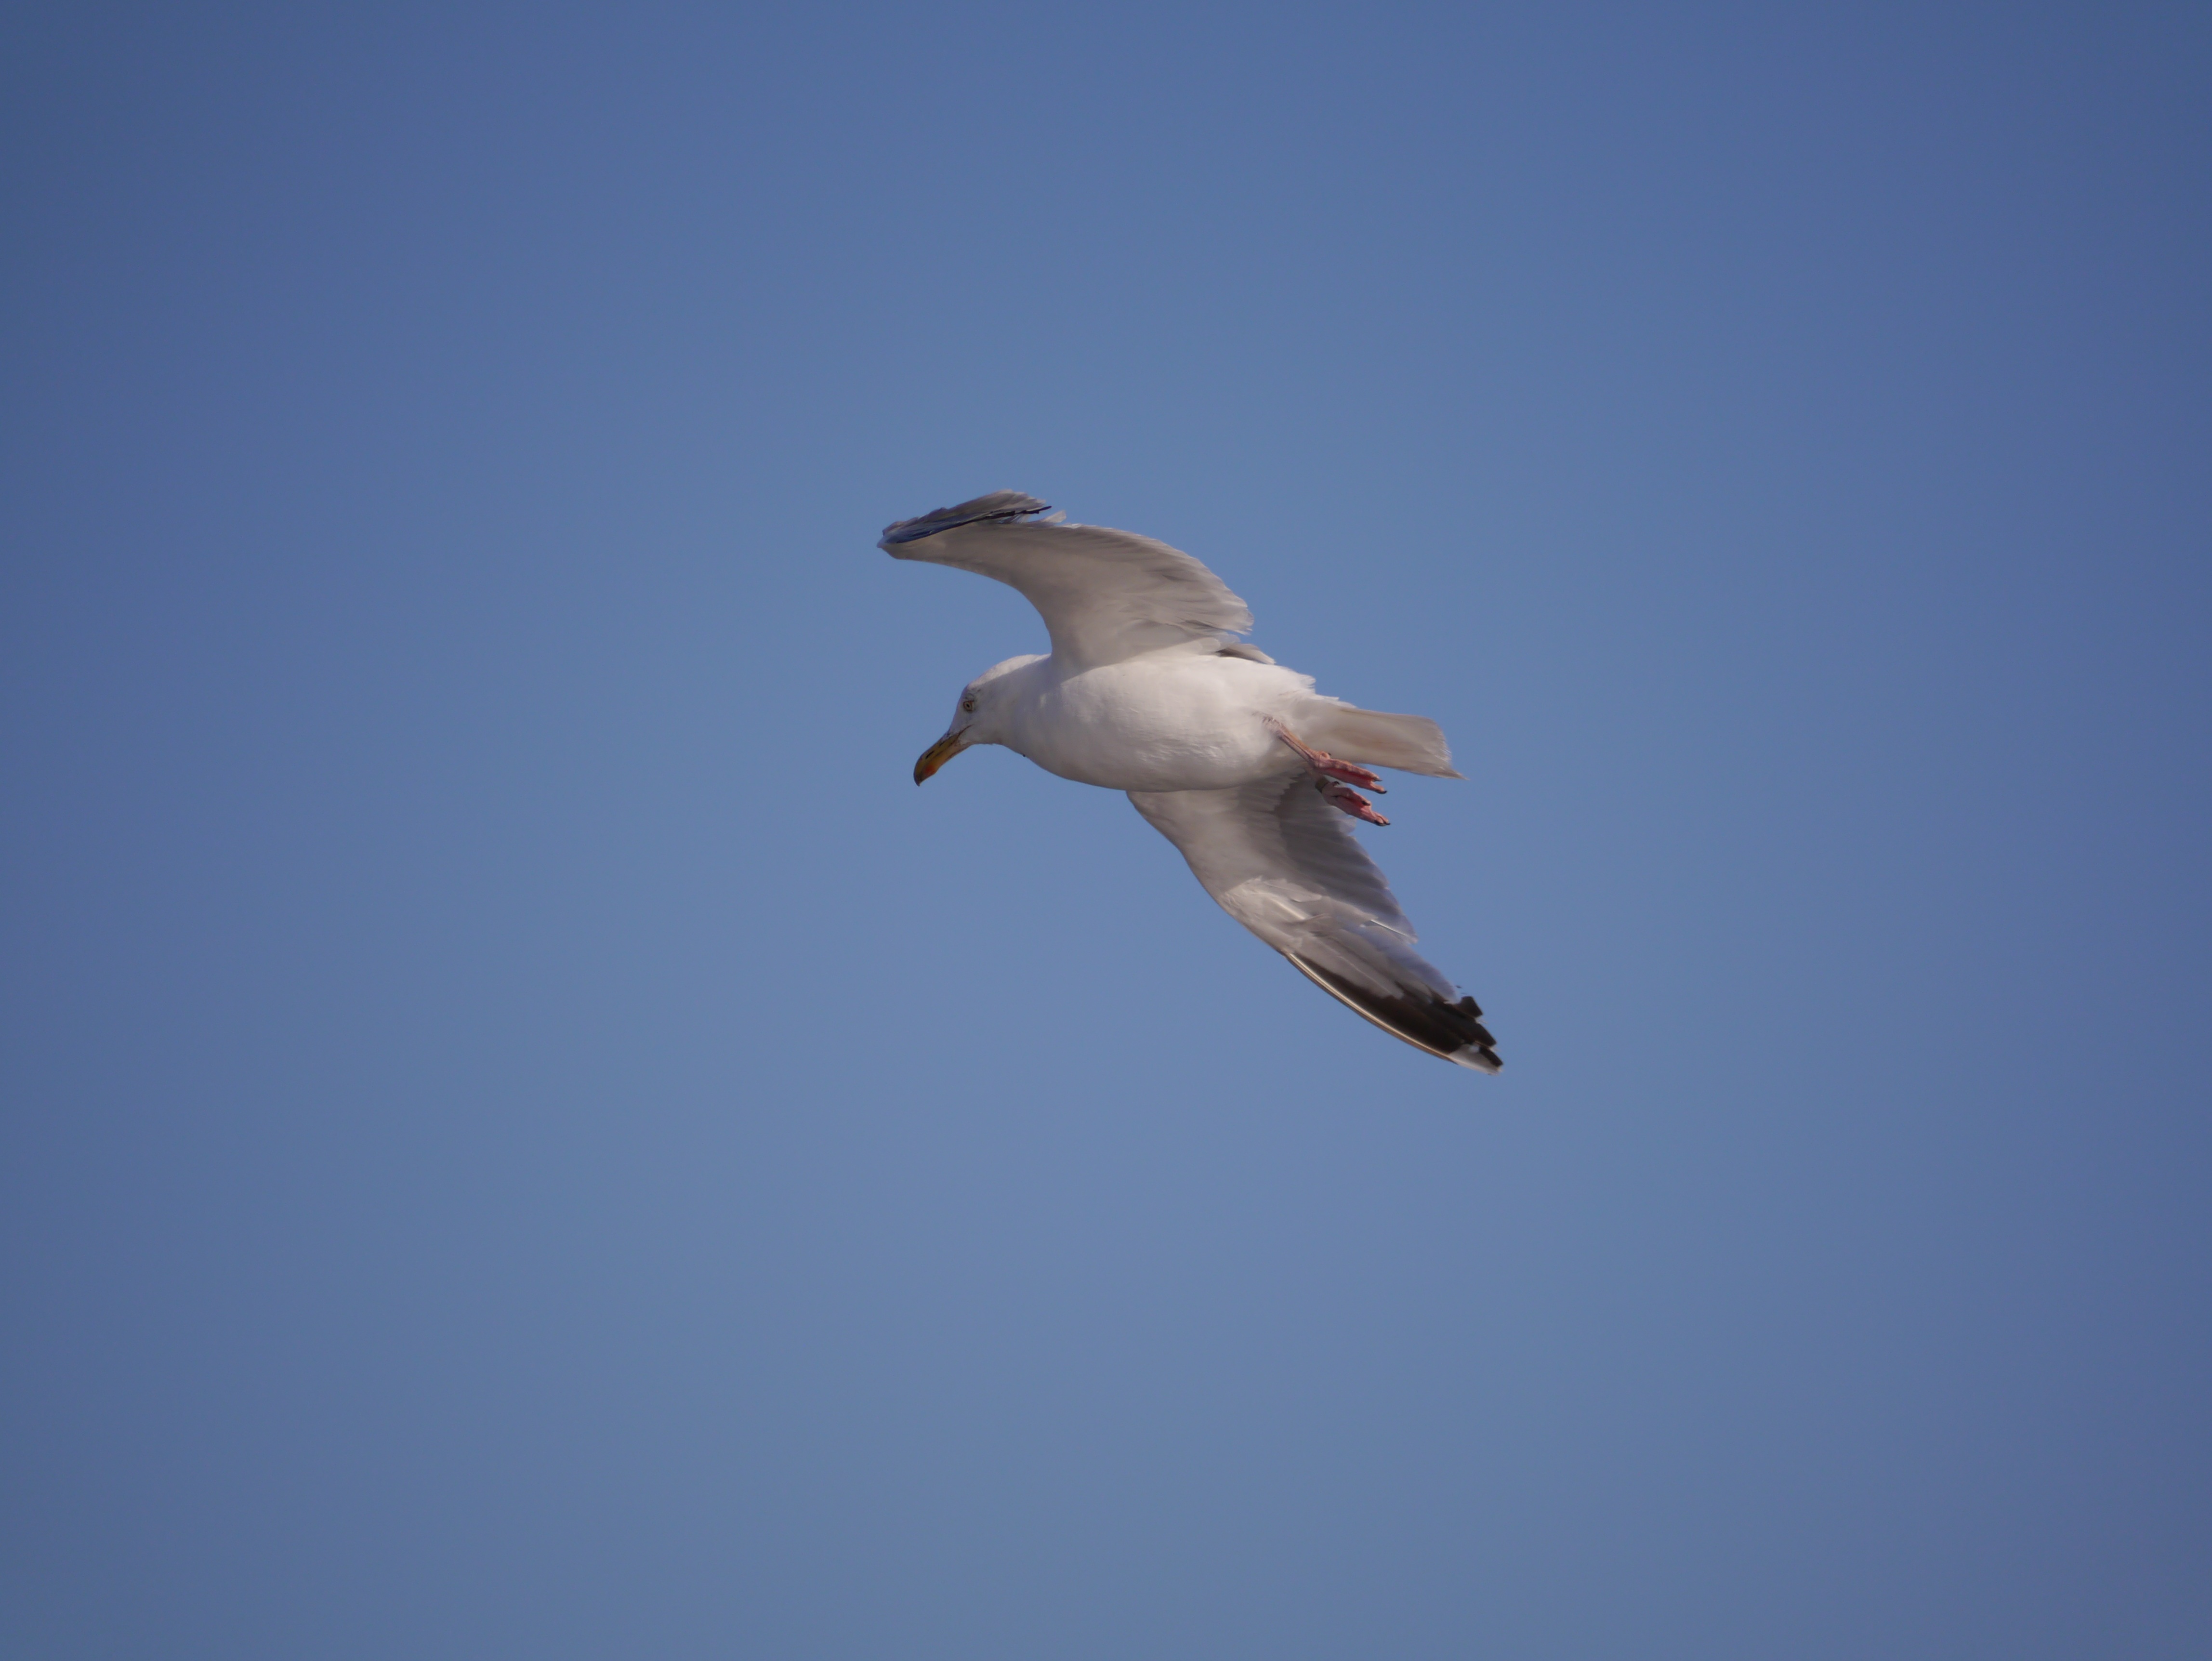
nature, bird, wing, sky, seabird, seagull, gull, beak, flight, vertebrate, waterfowl, water bird, charadriiformes